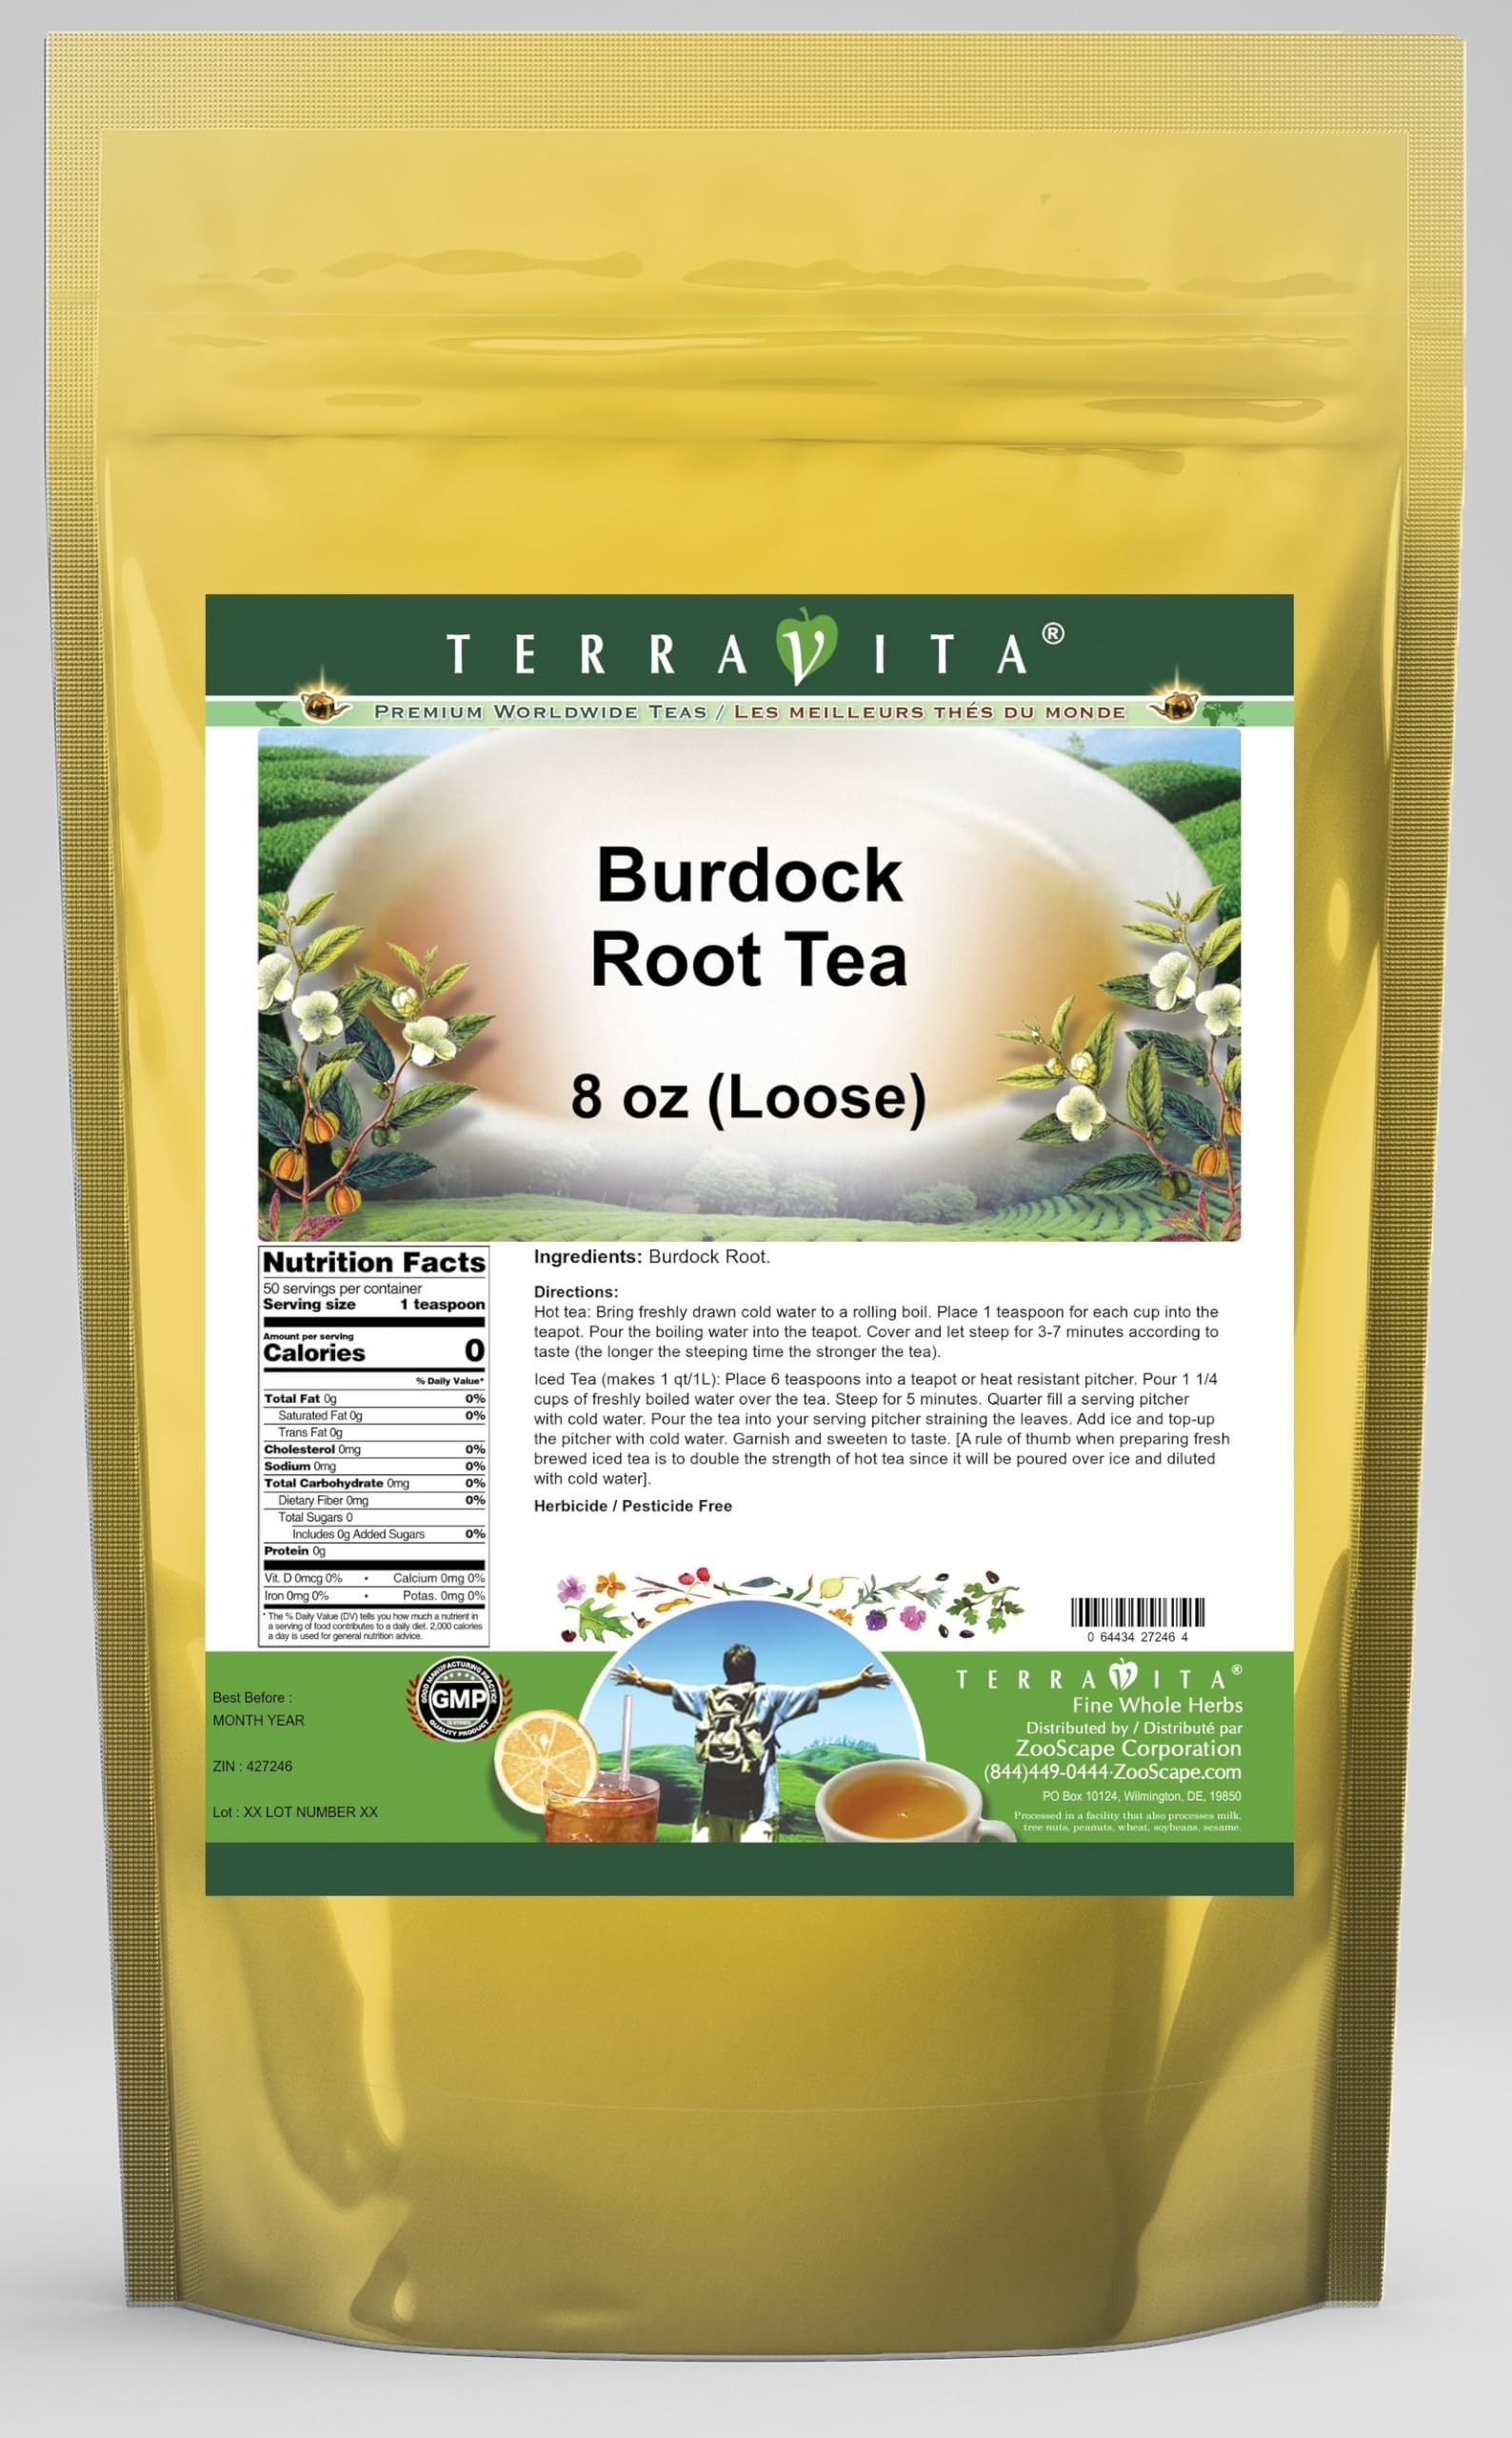
Item Name: Burdock Root Tea (Loose) (8 oz, ZIN: 427246) - 2 Pack
Bullet Point 1: Burdock Root Tea (Loose) (8 oz, ZIN: 427246)
Bullet Point 2: No fillers.
Bullet Point 3: Manufacturer: TerraVita
Bullet Point 4: Size: 8 oz
Bullet Point 5: Loose Leaf Herbal Tea - Packed in a convenient upright pouch!
Product Description: Burdock Root Tea (Loose) (8 oz, ZIN: 427246)<BR><BR>Packaged in the United States in a GMP certified facility (Good Manufacturing Practice).<BR><BR>No fillers.<BR><BR>Manufacturer: TerraVita<BR><BR>Size: 8 oz<BR><BR>Loose Leaf Herbal Tea - Packed in a convenient upright pouch!<BR><BR>Ingredients: Burdock Root
Value: 16.0
Unit: Ounce

Price: 41.87